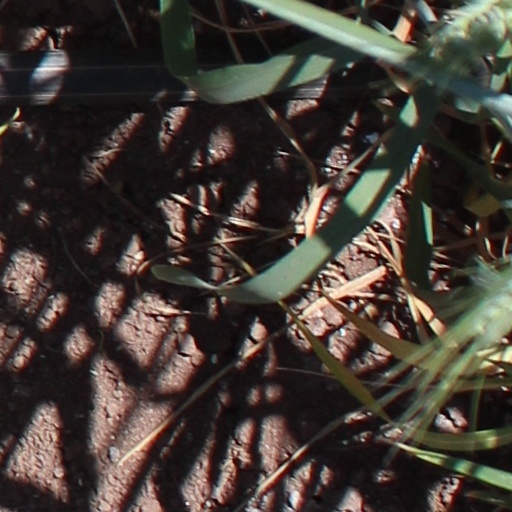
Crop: wheat